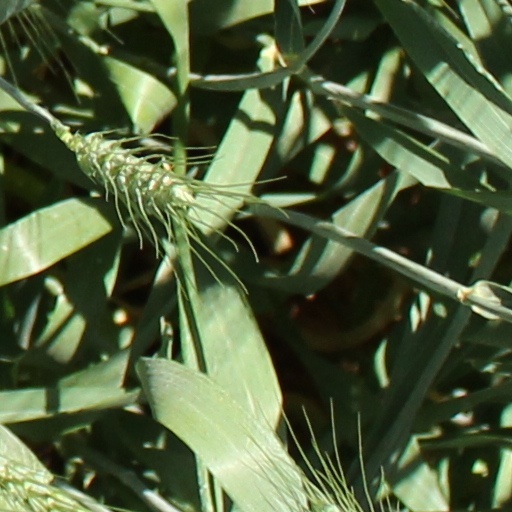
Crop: wheat